Truncal ataxia

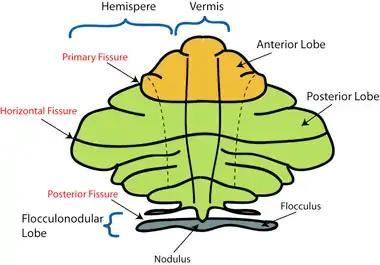
Caused by midline damage to the cerebellar vermis

Truncal ataxia (or trunk ataxia) is a wide-based "drunken sailor" gait characterized by uncertain starts and stops, lateral deviations and unequal steps. It is an instability of the trunk and often seen during sitting. It is most visible when shifting position or walking heel-to-toe.